John Ball Zoological Garden

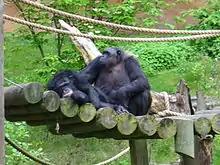
Chimps in the Mokomboso Valley Chimpanzee Exhibit

The John Ball Zoo was operated by the City of Grand Rapids until 1989, known as a regional asset because of the zoo, was sold to Kent County.